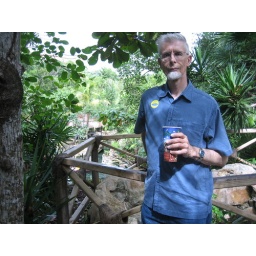
There were beautiful plants and animals in Xcaret.